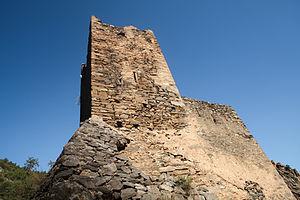
Château de la Roca d'Anyer, vestiges du Xème siècle This building is indexed in the Base Mérimée, a database of architectural heritage maintained by the French Ministry of Culture,
Cet article recense de manière non exhaustive les châteaux, maisons fortes, mottes castrales, situés dans le département français du Pyrénées-Orientales. Il est fait état des inscriptions et classements au titre des monuments historiques.
Cet article recense les châteaux situés dans le massif montagneux des Pyrénées, notamment le piémont pyrénéen.